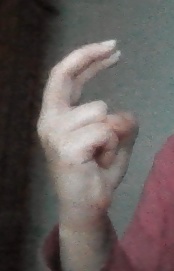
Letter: zay